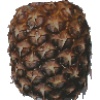
Label: pineapple